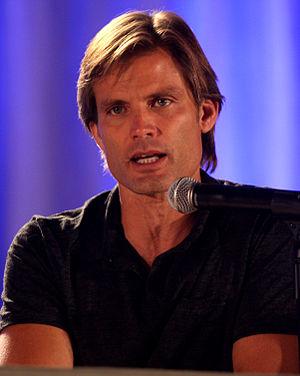
Starship Troopers ou Les Patrouilleurs de l'espace au Québec est un film américain de science-fiction de type militaire sorti en 1997 réalisé par Paul Verhoeven. Le scénario d'Edward Neumeier est librement inspiré du roman de science-fiction Étoiles, garde-à-vous ! de Robert A. Heinlein.
Starship Troopers 3 : Marauder est un vidéofilm de science-fiction militaire américain réalisé par Edward Neumeier, sorti en 2008.